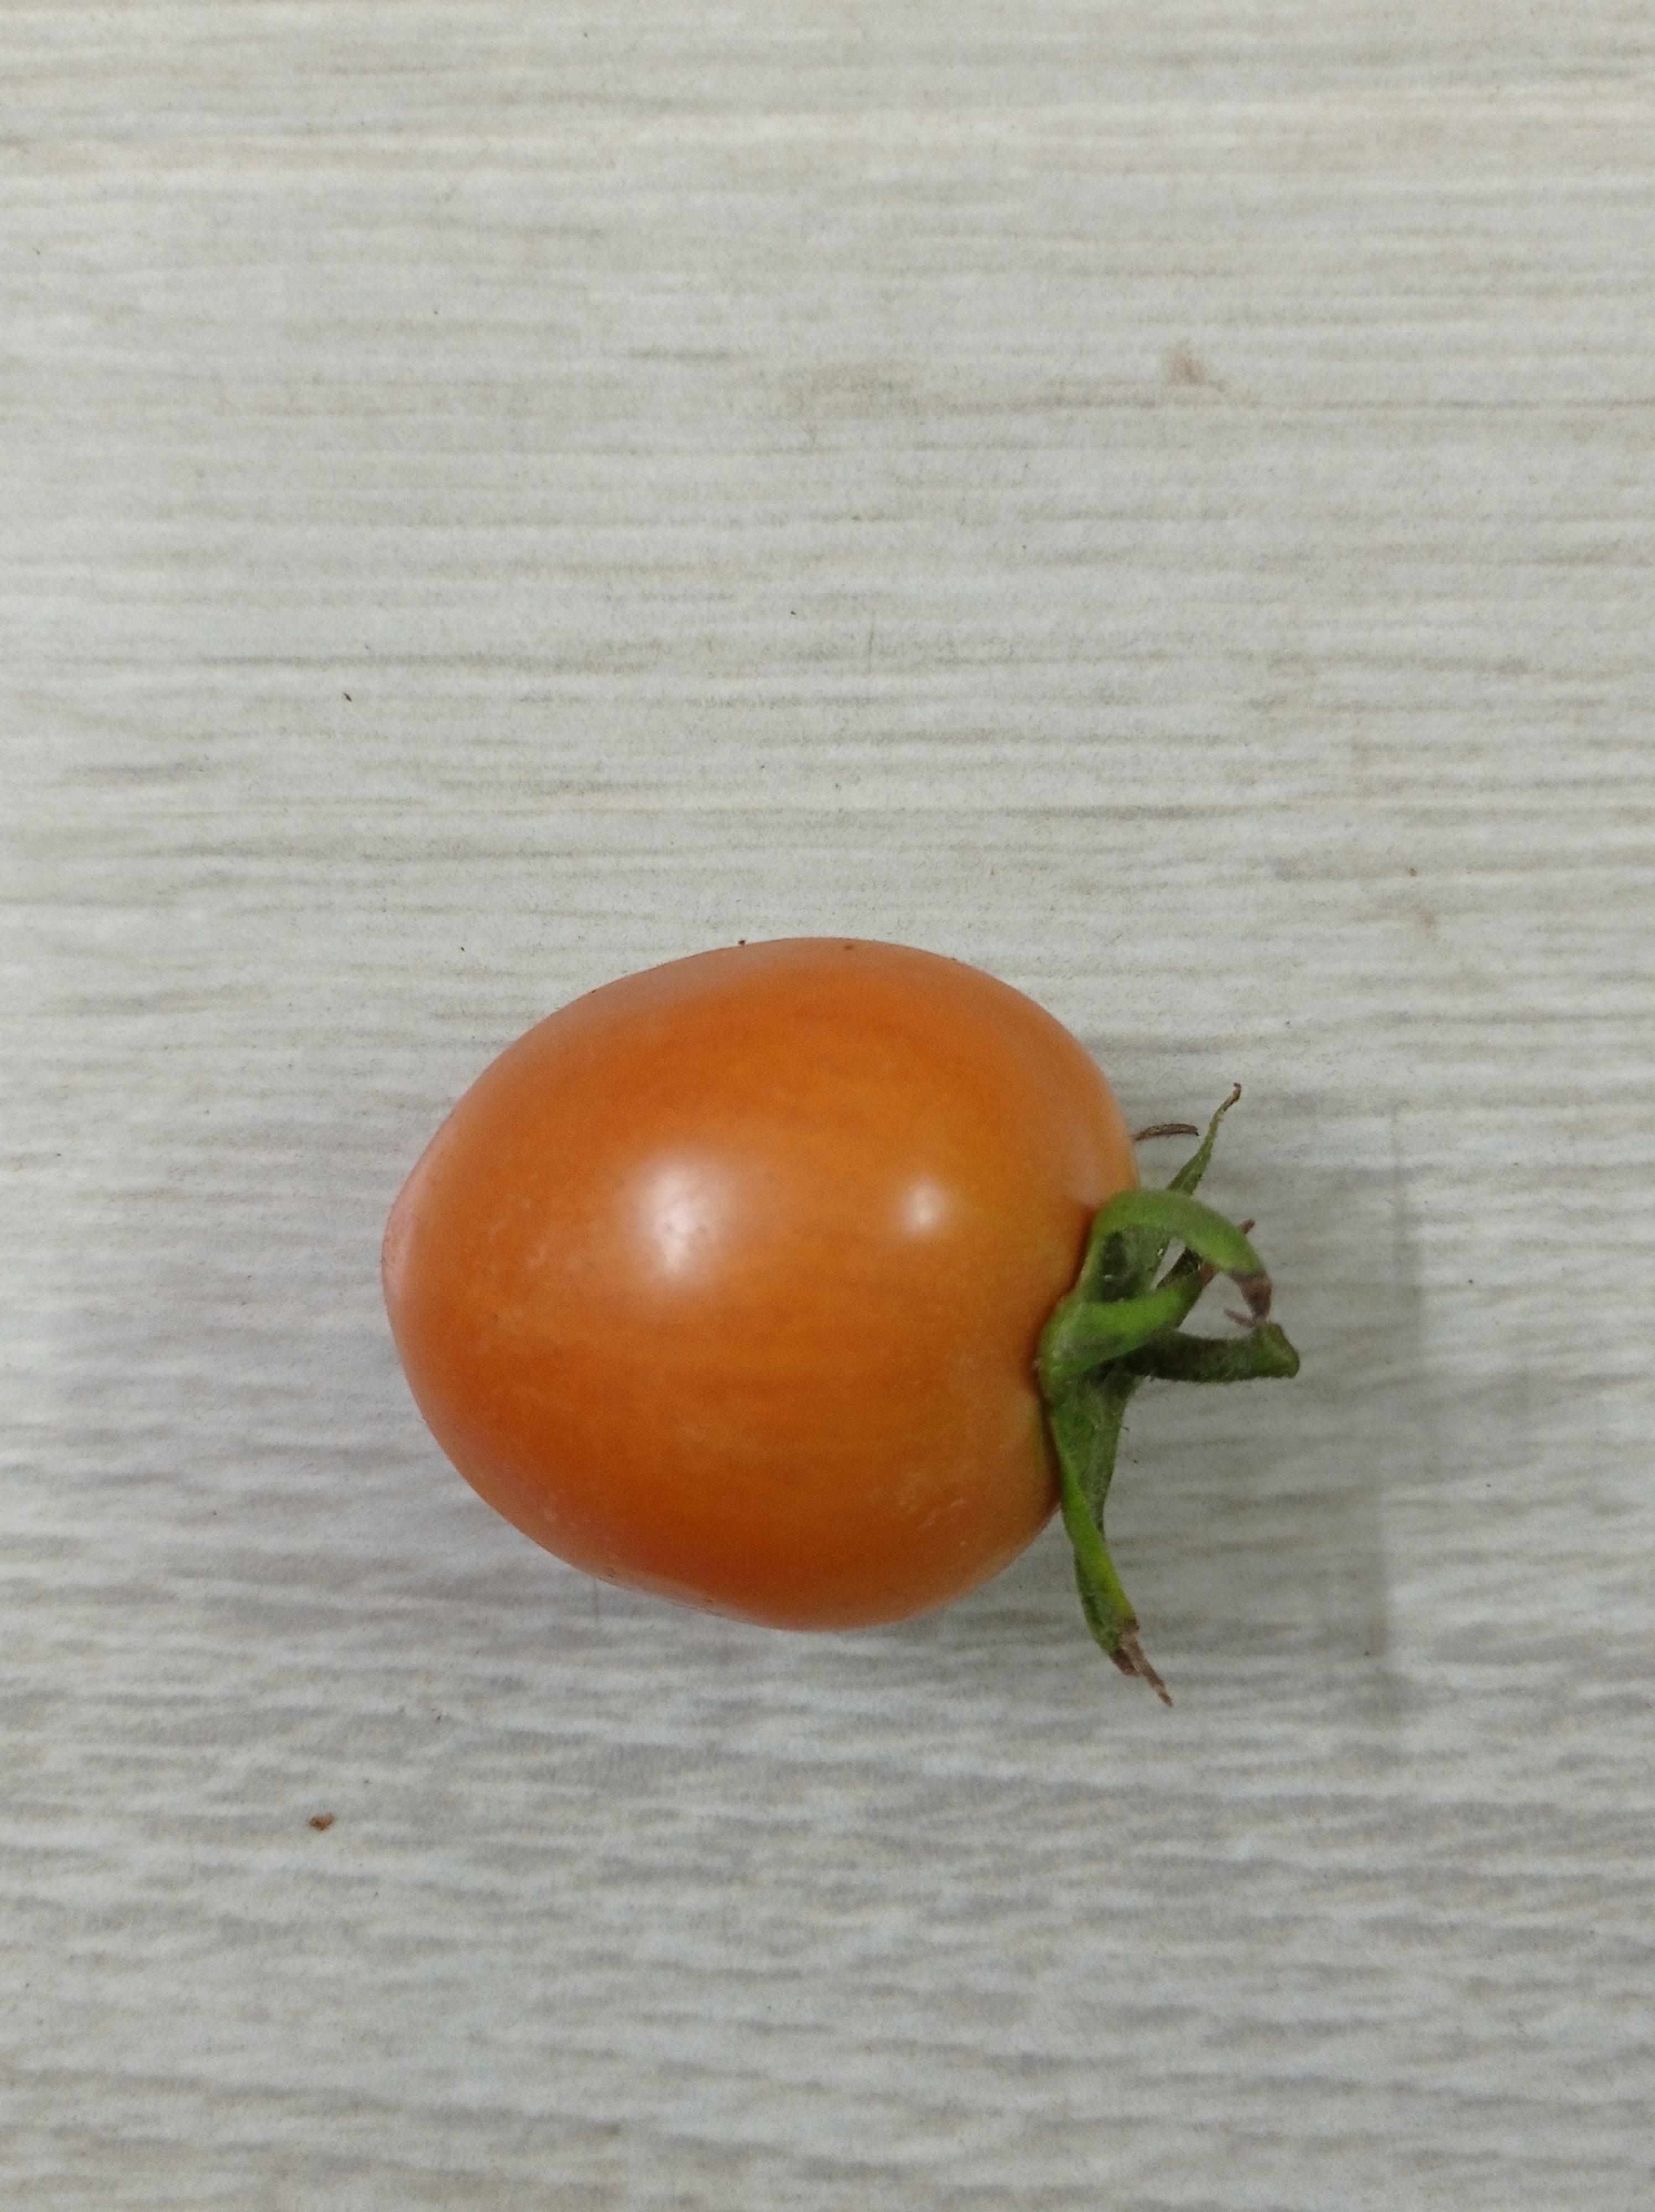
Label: Fresh